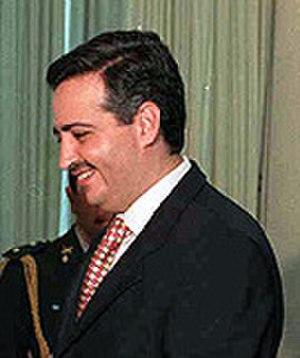
L'émir Talal Arslan, né le 12 juin 1965 dans le Mont-Liban, est un homme politique libanais, héritier direct du sultan Arslan qui repoussa les croisés au XIIᵉ siècle et fonda la principauté du Mont-Liban, prédécesseur de l'actuelle République libanaise.